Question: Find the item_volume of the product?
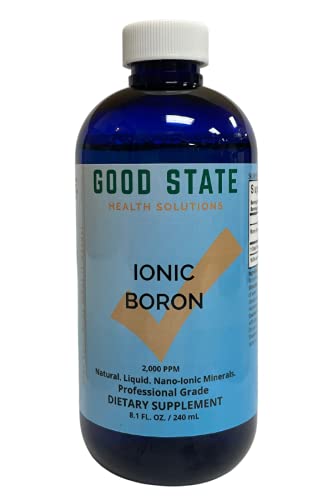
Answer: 8.1 fluid ounce